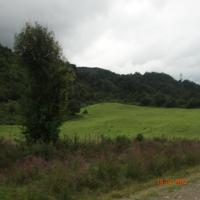
Weather: cloudy or overcast